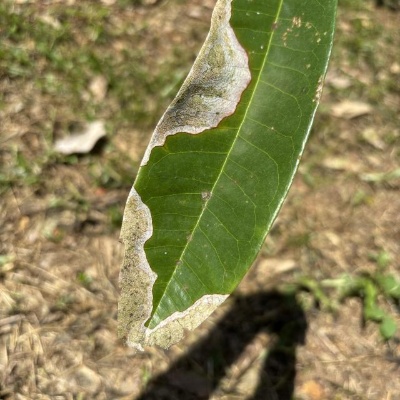
Label: Leaf_Blight